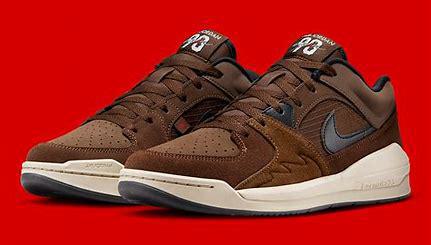
Brand: Jordan
Model: Stadium 90